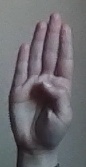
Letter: kaaf